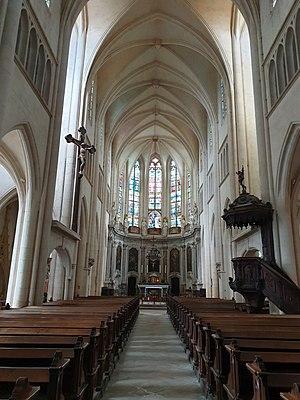
Saint-Martin de Pont-à-Mousson